Downtown Kansas City

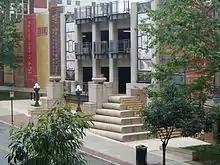
The central branch of the Kansas City Public Library has a parking garage themed as a bookshelf.

Downtown Kansas City has been undergoing a massive boom in renovations and new construction. Since 2000, the estimated cost of these projects has totaled over $5.5 billion.